Marubuchi Station

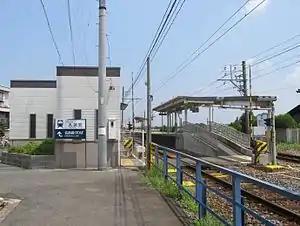
Marubuchi Station in July 2013

Marubuchi Station is served by the Meitetsu Bisai Line, and is located 13.4 kilometers from the starting point of the line at .